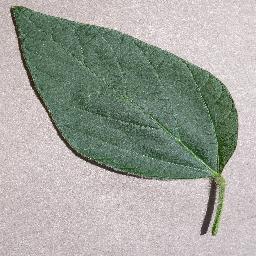
Label: Soybean___healthy